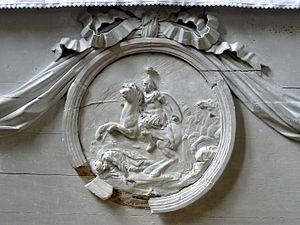
Bas-relief - la conversion de St Paul sur le chemin de Damas, terre cuite, XVIIIe siècle.
L'église Saint-Martin est une église catholique paroissiale située à Feigneux, dans le département de l'Oise, en France. Sa partie la plus ancienne, la façade occidentale de la nef, remonte au premier quart du XIIᵉ siècle. Le reste de la nef n'est pas visible depuis l'extérieur. Les trois voûtes de la nef datent de 1641, et l'espace intérieur affiche le style de la Renaissance. Le sanctuaire primitif a été complètement démoli à la fin du XIIᵉ siècle et remplacé par le chœur gothique actuel, qui se compose d'une travée droite et d'une abside à pans coupés. Avant la fin même de la guerre de Cent Ans, l'église fut agrandie par l'adjonction d'un croisillon et d'un bas-côté du côté nord. La première travée de ce bas-côté est la base du clocher, qui a dû être entamé à la même époque. Environ un siècle plus tard, un croisillon et un bas-côté furent ajoutés au sud. Seul le croisillon fut voûté dans un premier temps. L'inscription sur un vitrail aujourd'hui disparu renseignait la date de 1537. En 1646, deux ans avant la Fronde, le clocher fut exhaussé par la construction d'une chambre de guet avec cheminée.